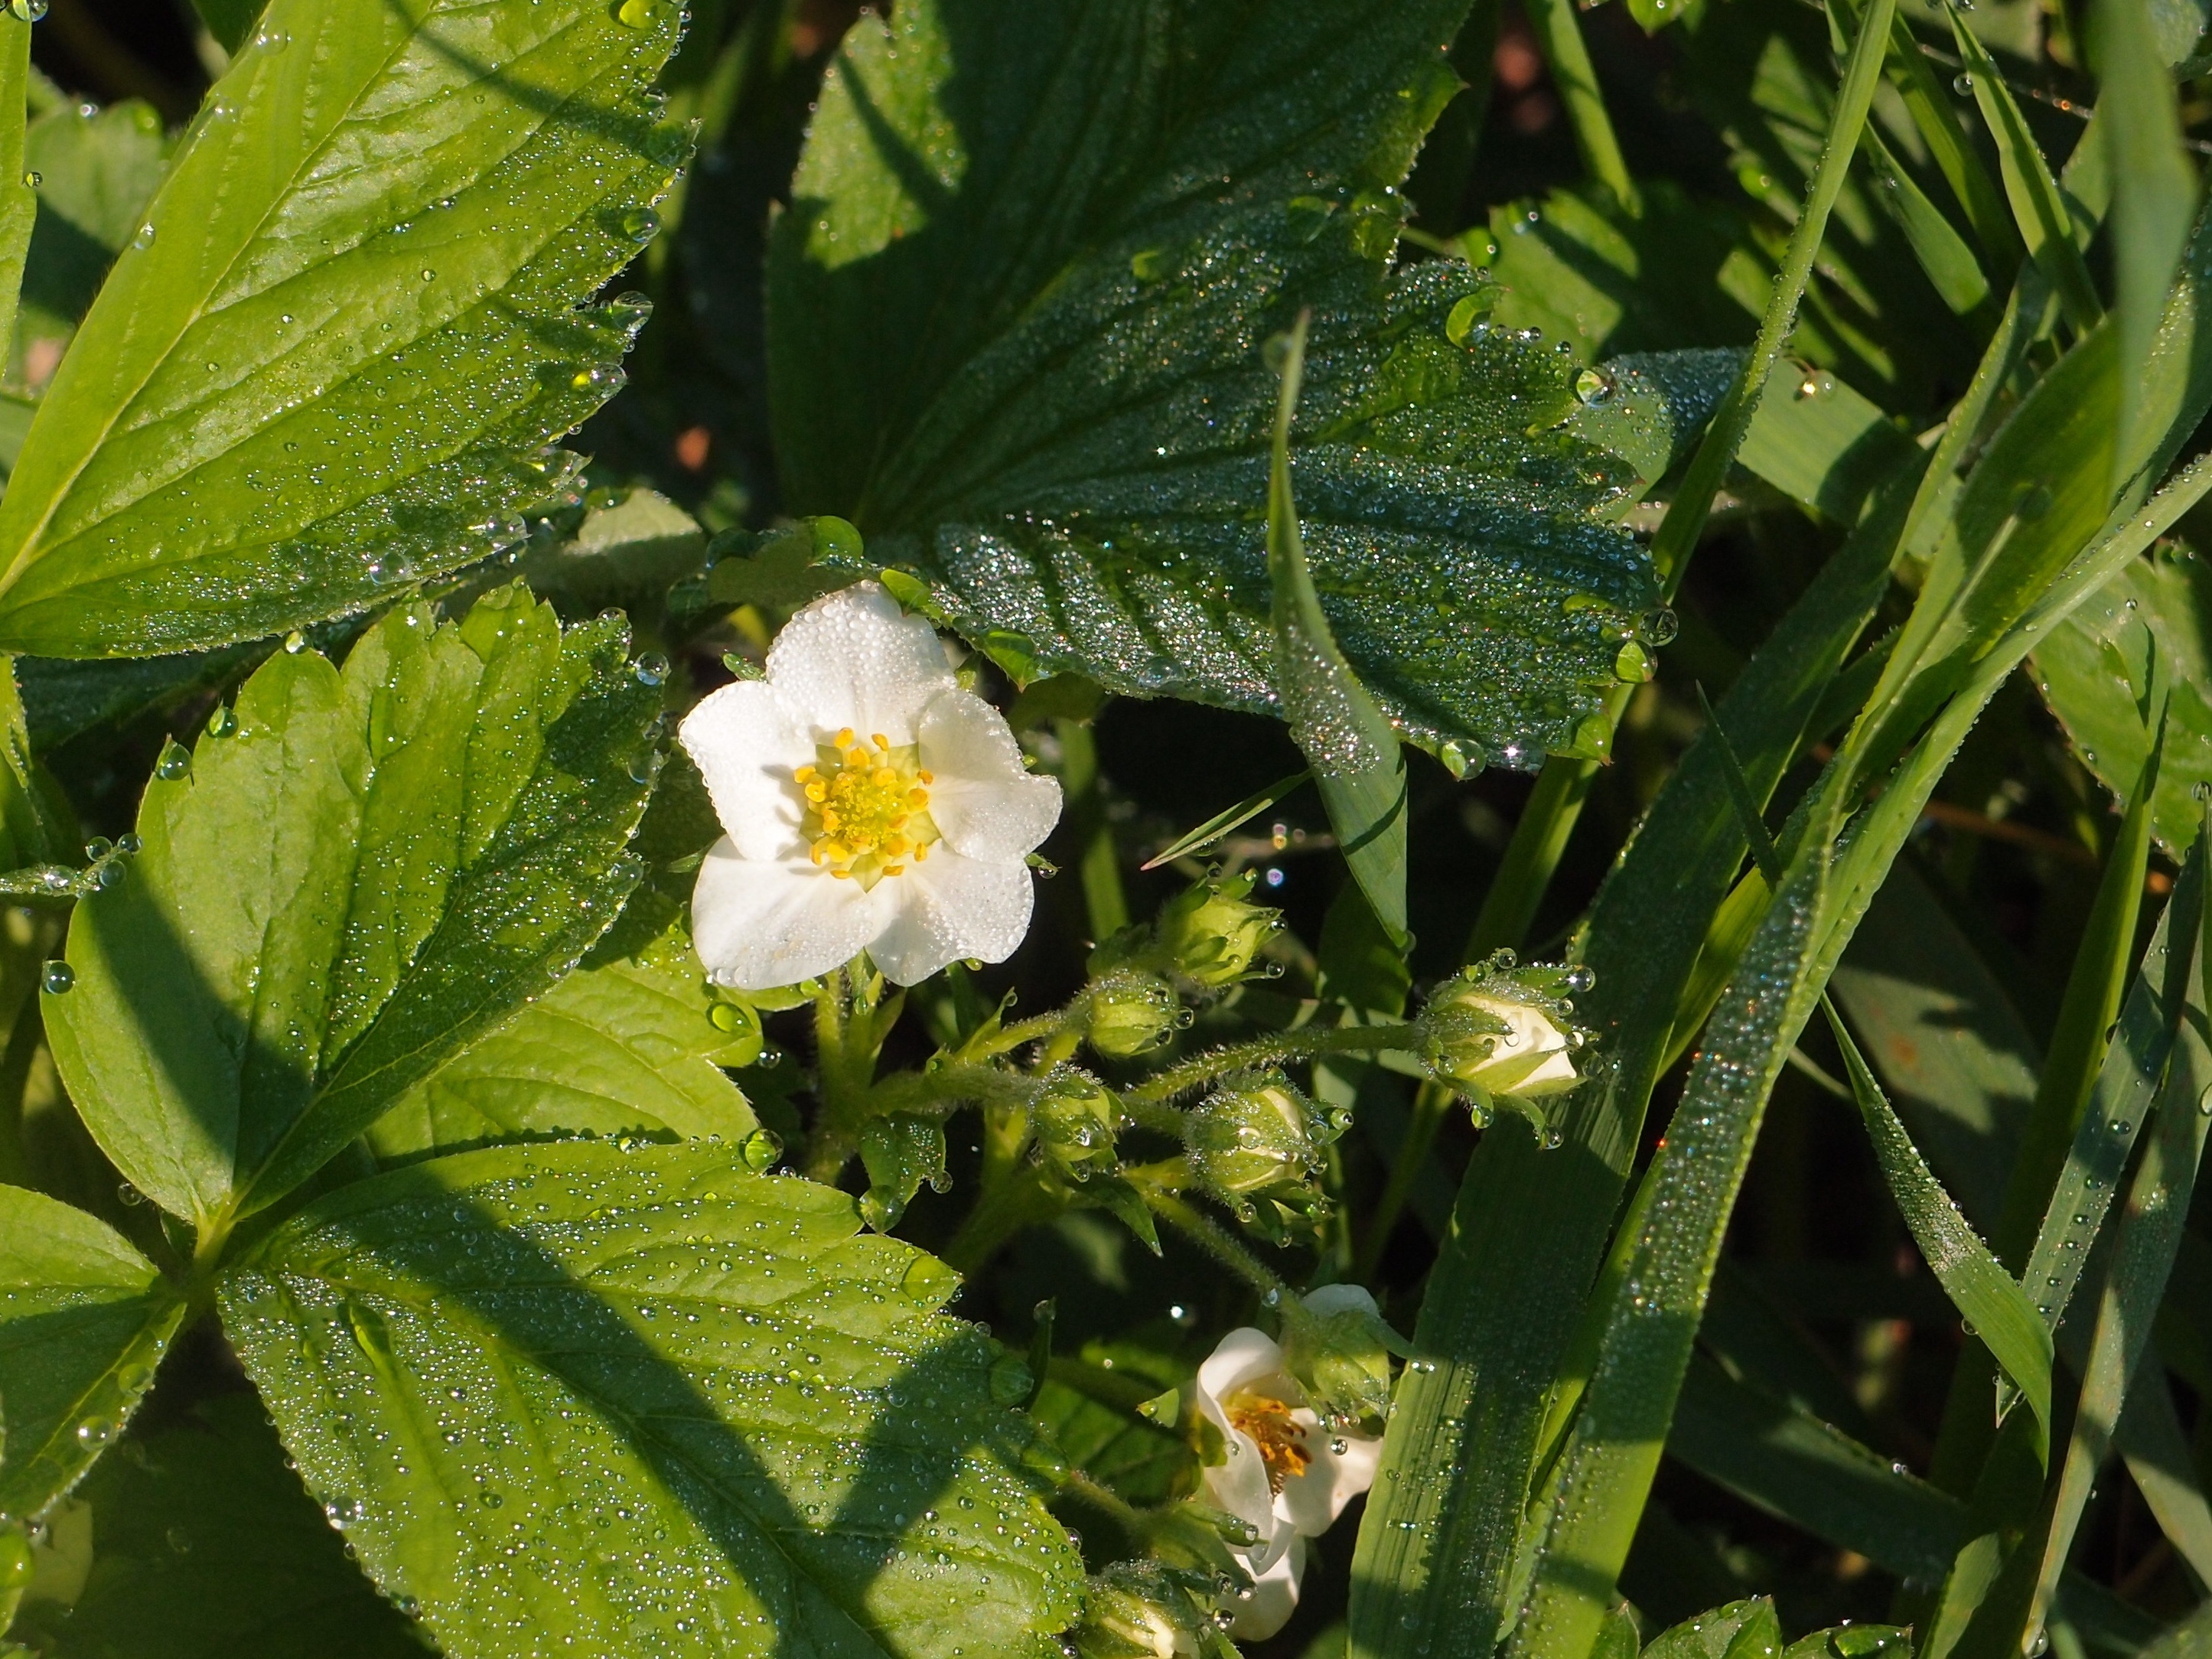
drop, plant, rain, leaf, flower, bloom, produce, macro, weather, botany, flora, strawberry, wildflower, flowers, rosa, garden flowers, flowering plant, strawberry flowers, land plant